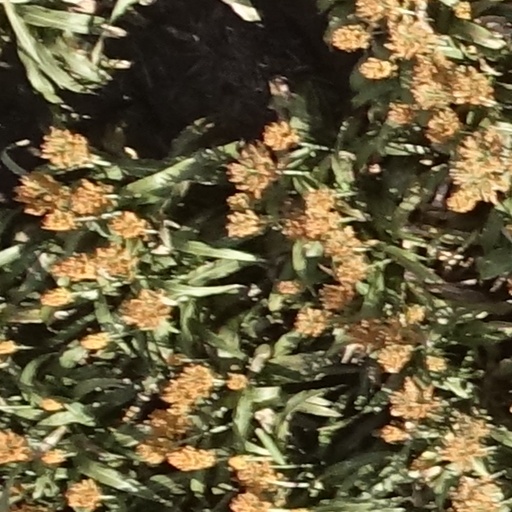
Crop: sorghum